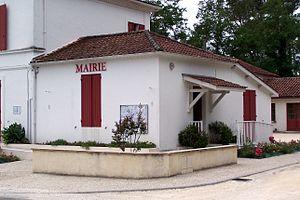
Mairie d'Escaudes (Gironde, France)
Escaudes est une commune du Sud-Ouest de la France, située dans le département de la Gironde en région Nouvelle-Aquitaine.